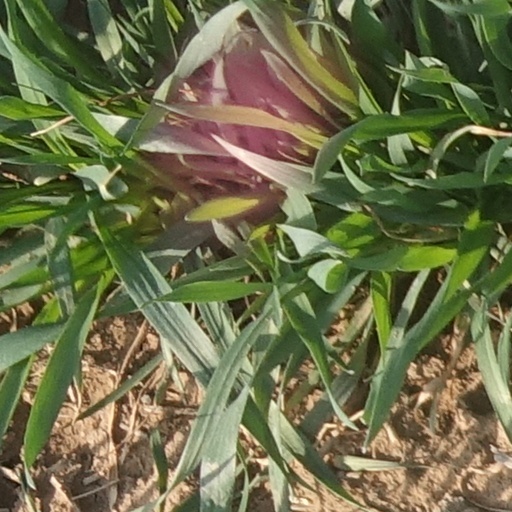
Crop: wheat